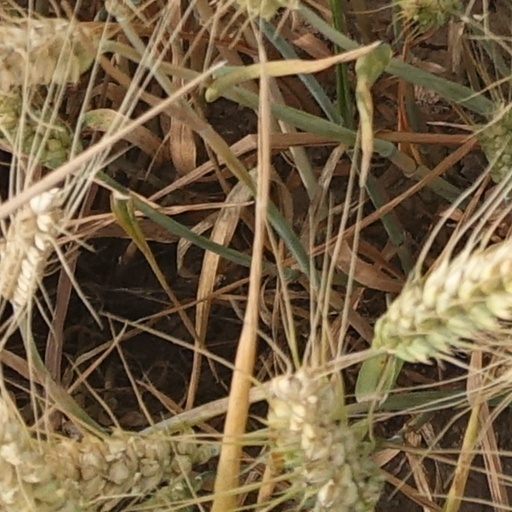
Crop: wheat